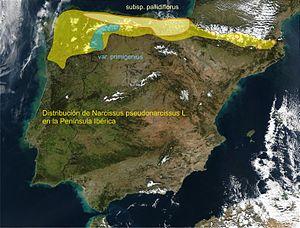
La liste des espèces du genre Narcissus présente les noms d'espèces acceptées au sein du genre Narcissus, qui sont principalement des plantes vivaces à floraison printanière de la famille des Amaryllidaceae.